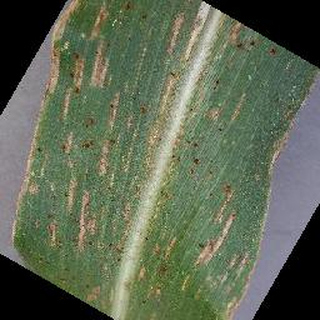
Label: corn_cercospora_leaf_spot